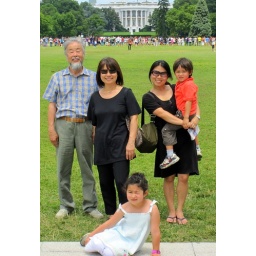
tsuneo taichi keiko taichi saori fotenos noah fotenos naomi fotenos pose at white house the mall by aff filed underwhat